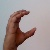
The image shows a hand gesture representing the letter 'C' in Indian Sign Language.